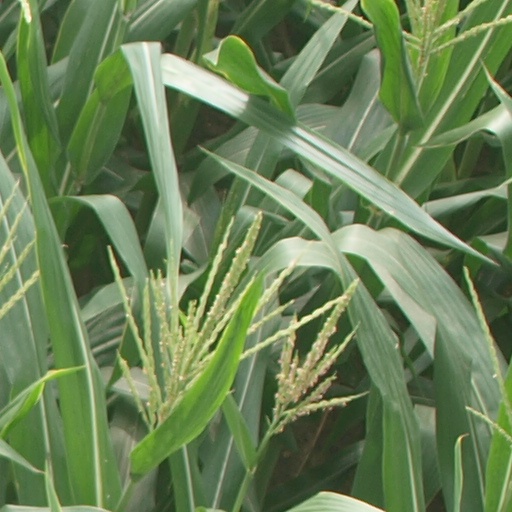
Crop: maize; corn